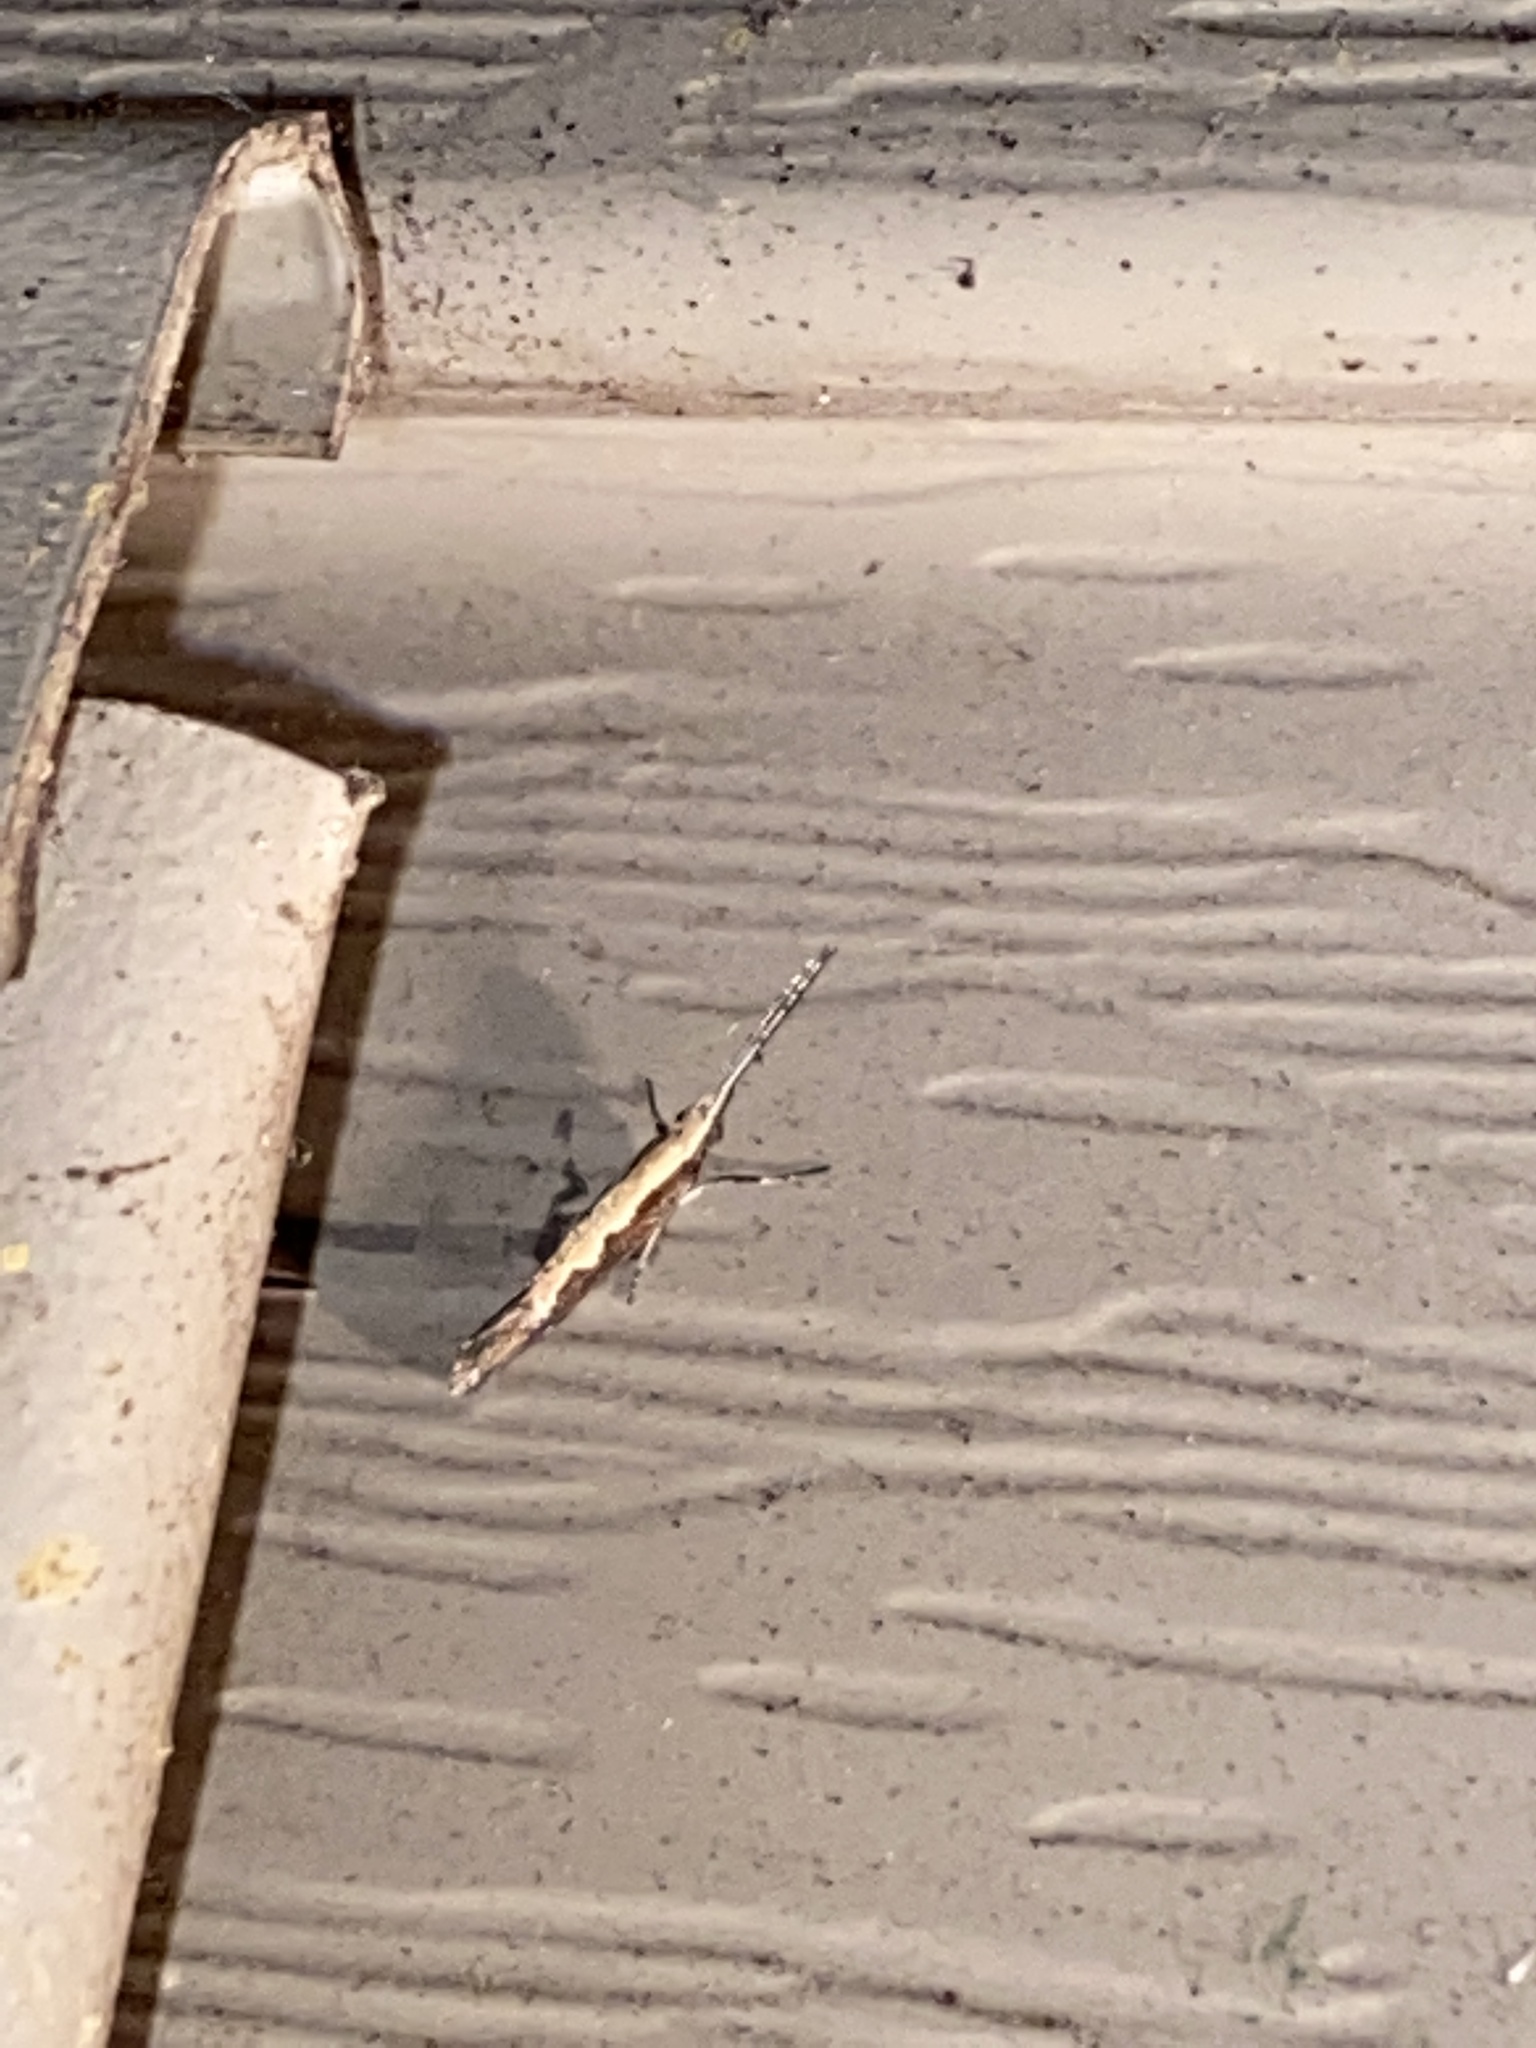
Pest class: diamondback_moth